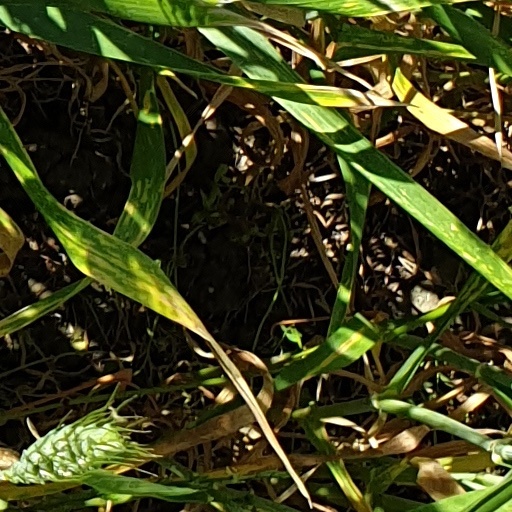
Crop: wheat